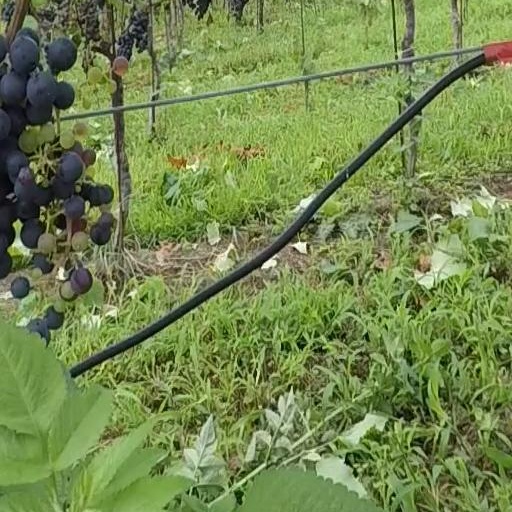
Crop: grape